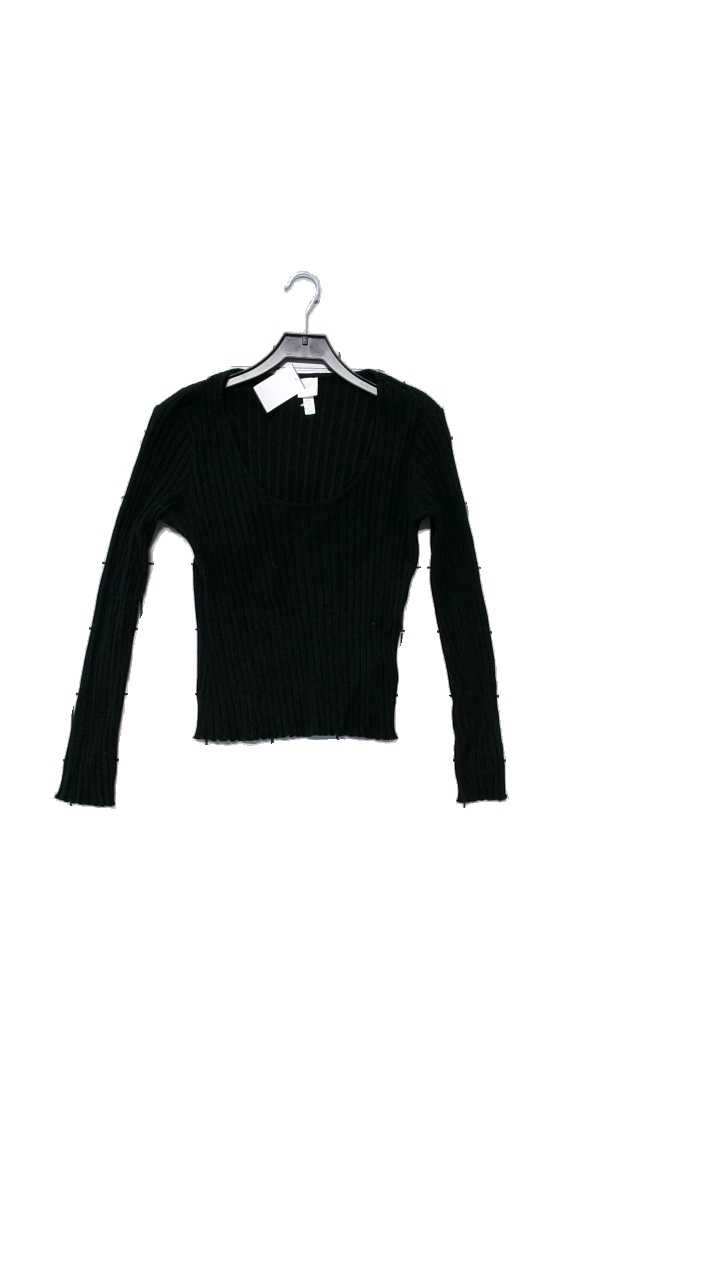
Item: Top (Ladies)
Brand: H&m
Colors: Black
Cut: C-collar
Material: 94% cotton, 6% elastane
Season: All
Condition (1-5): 4
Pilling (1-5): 4
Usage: Reuse
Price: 50-100